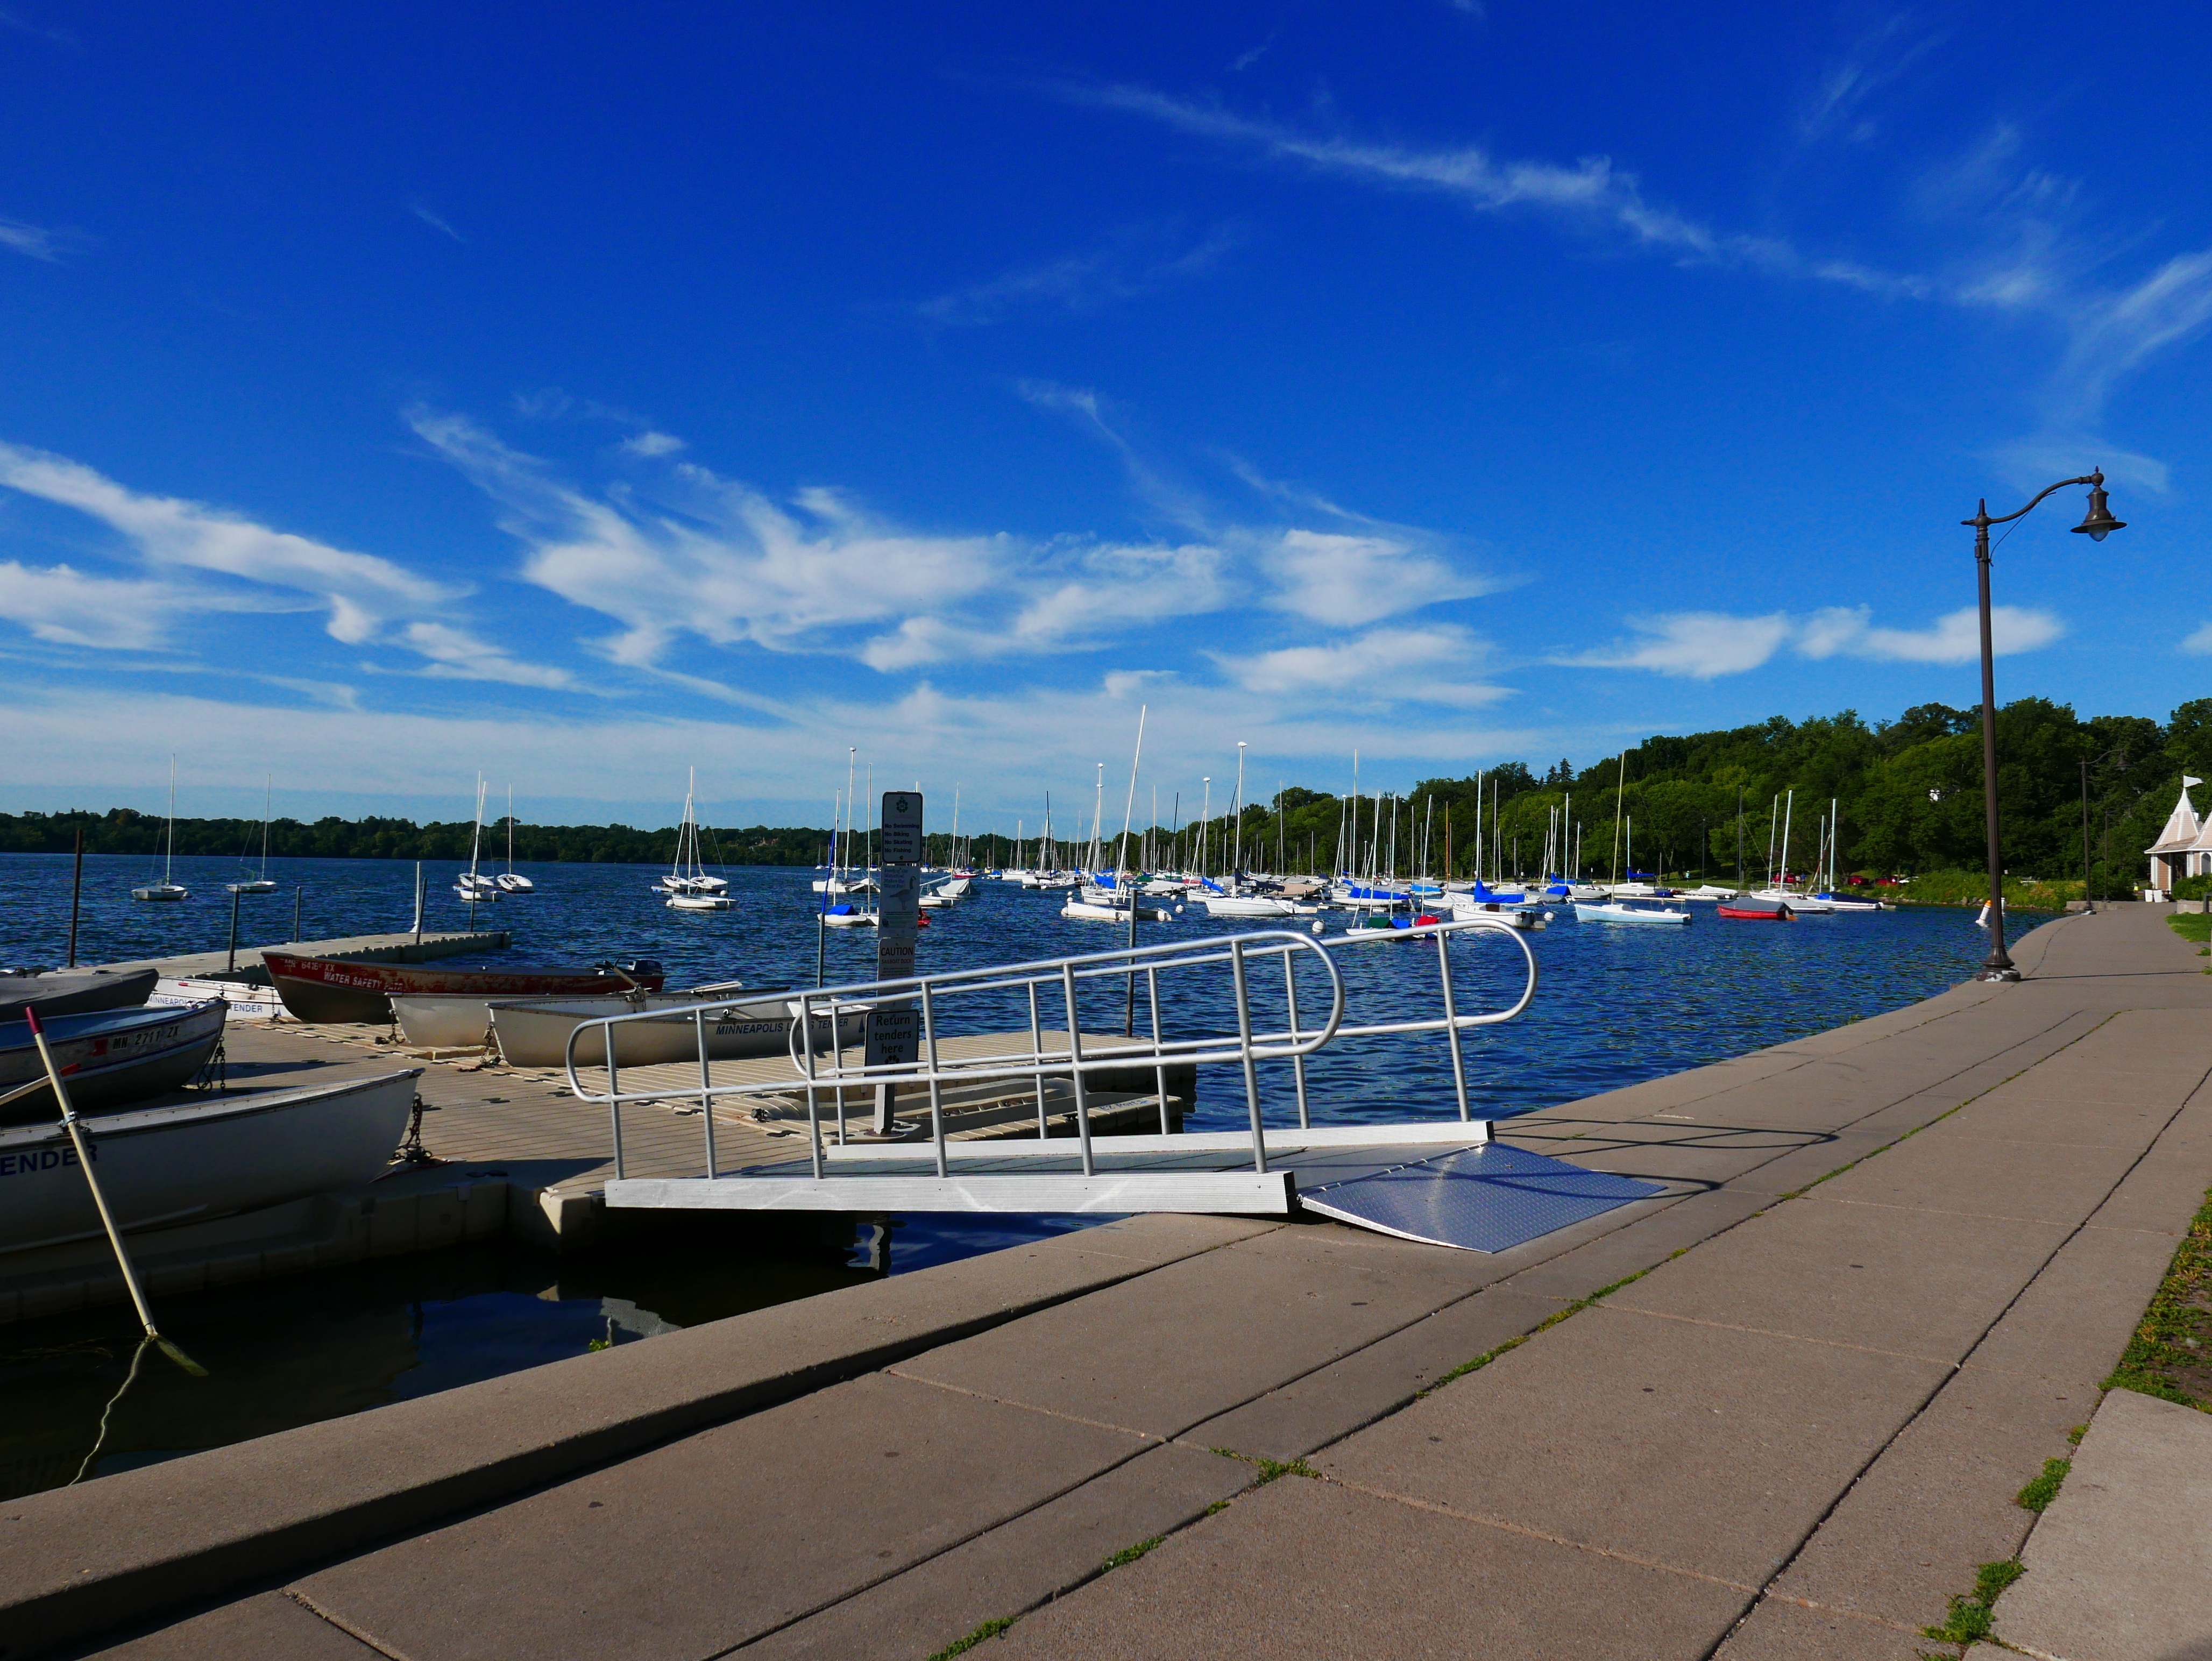
beach, sea, coast, ocean, dock, sky, boat, lake, walkway, summer, vacation, vehicle, sailing, bay, blue, marina, sail boat, outdoors, sail, caribbean, passenger ship